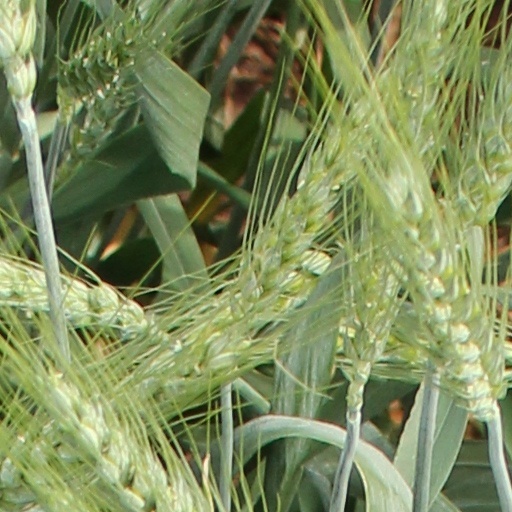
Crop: wheat